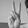
ASL letter: V